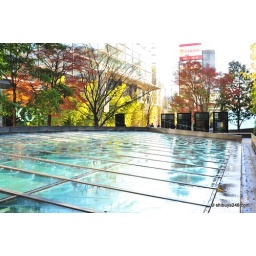
Trying to catch the water as it laps over this window frame at the Midtown complex.